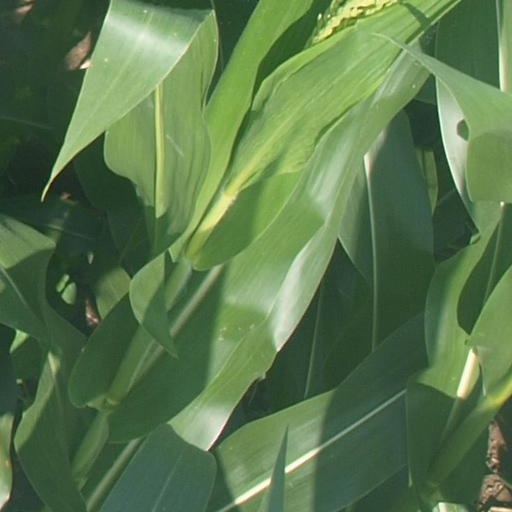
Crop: maize; corn